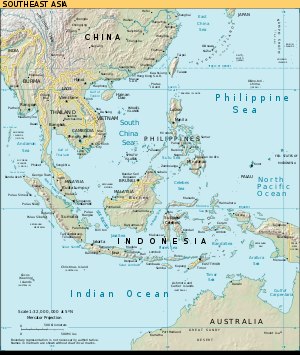
Sydøstasien / Opdeling / Lande
Orografisk kort over de Sydasiatiske nationer.
Sydøstasien er en region i Asien, der sædvanligvis sættes til at omfatte landene syd for Kina, øst for Indien og nord for Australien. Følgende lande er dermed omfattet af begrebet Sydøstasien: Brunei, Burma, Thailand, Laos, Cambodja, Vietnam, Malaysia, Singapore, Brunei, Filippinerne, Indonesien og Østtimor.